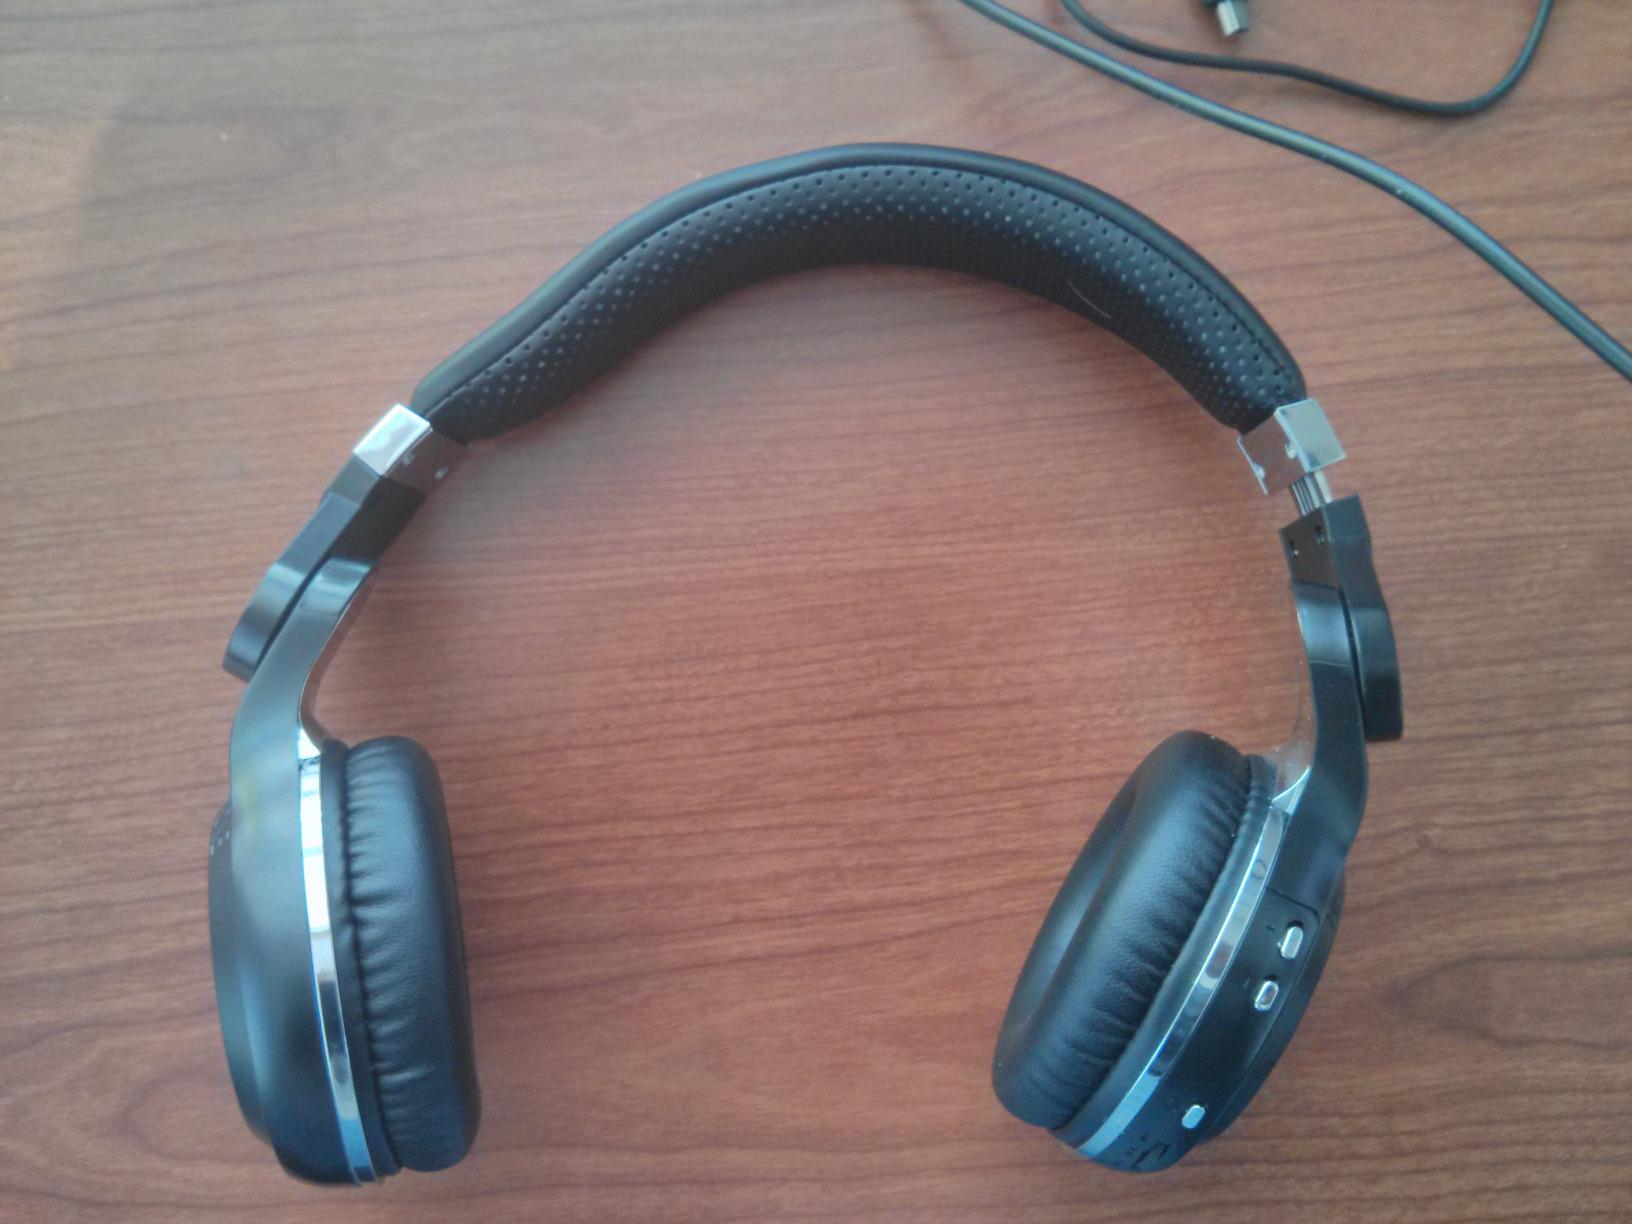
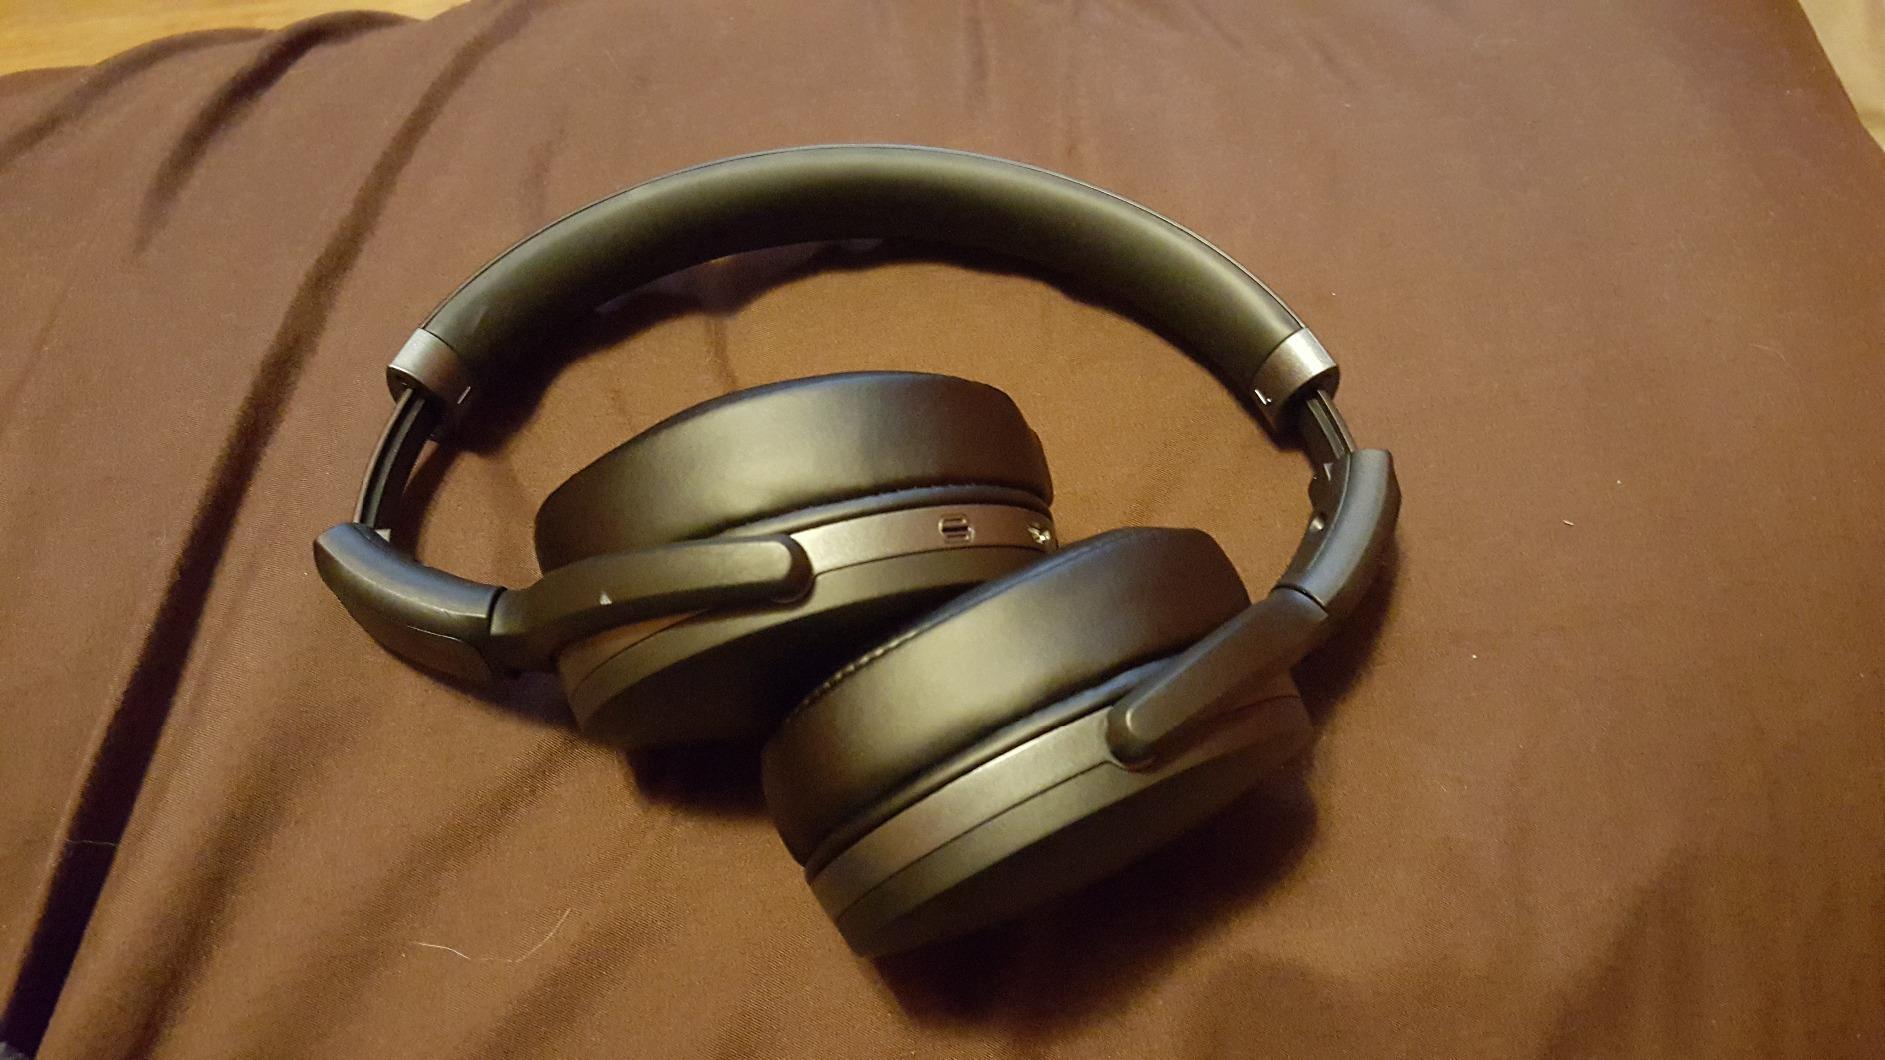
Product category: headphones
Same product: no